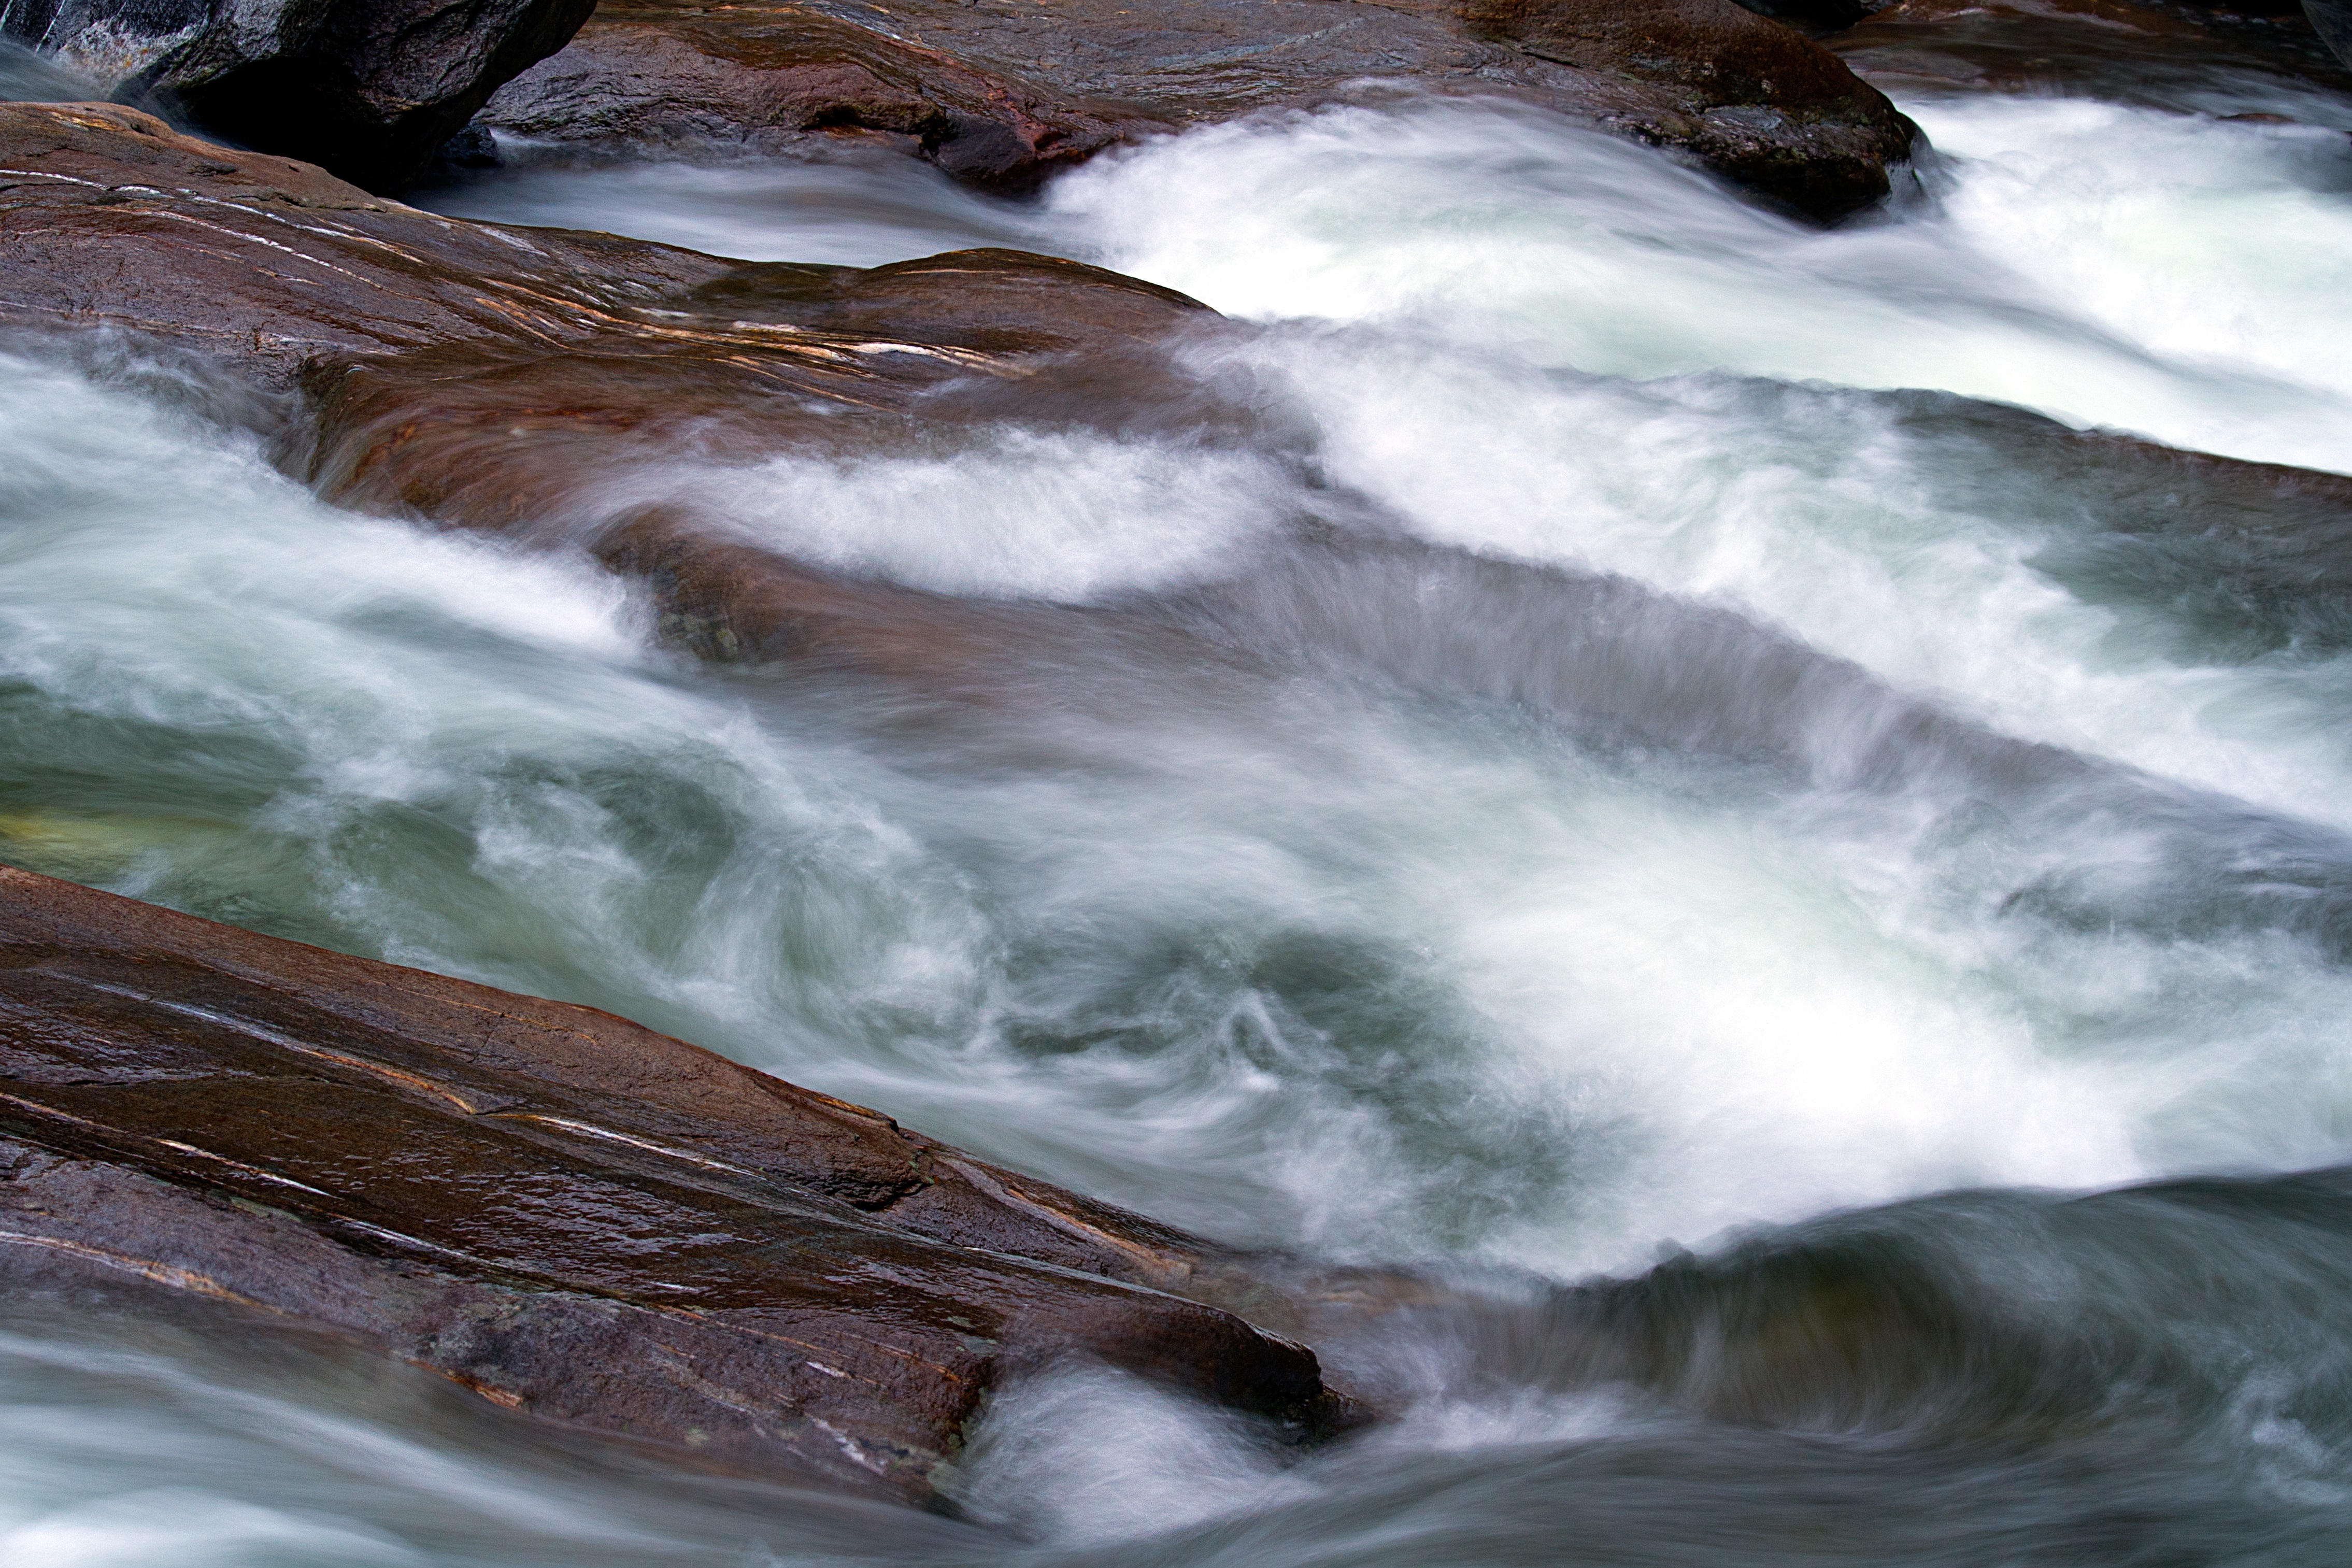
sea, water, nature, rock, waterfall, wave, river, stream, rapid, body of water, boating, switzerland, water feature, verzasca, water and stone, wind wave